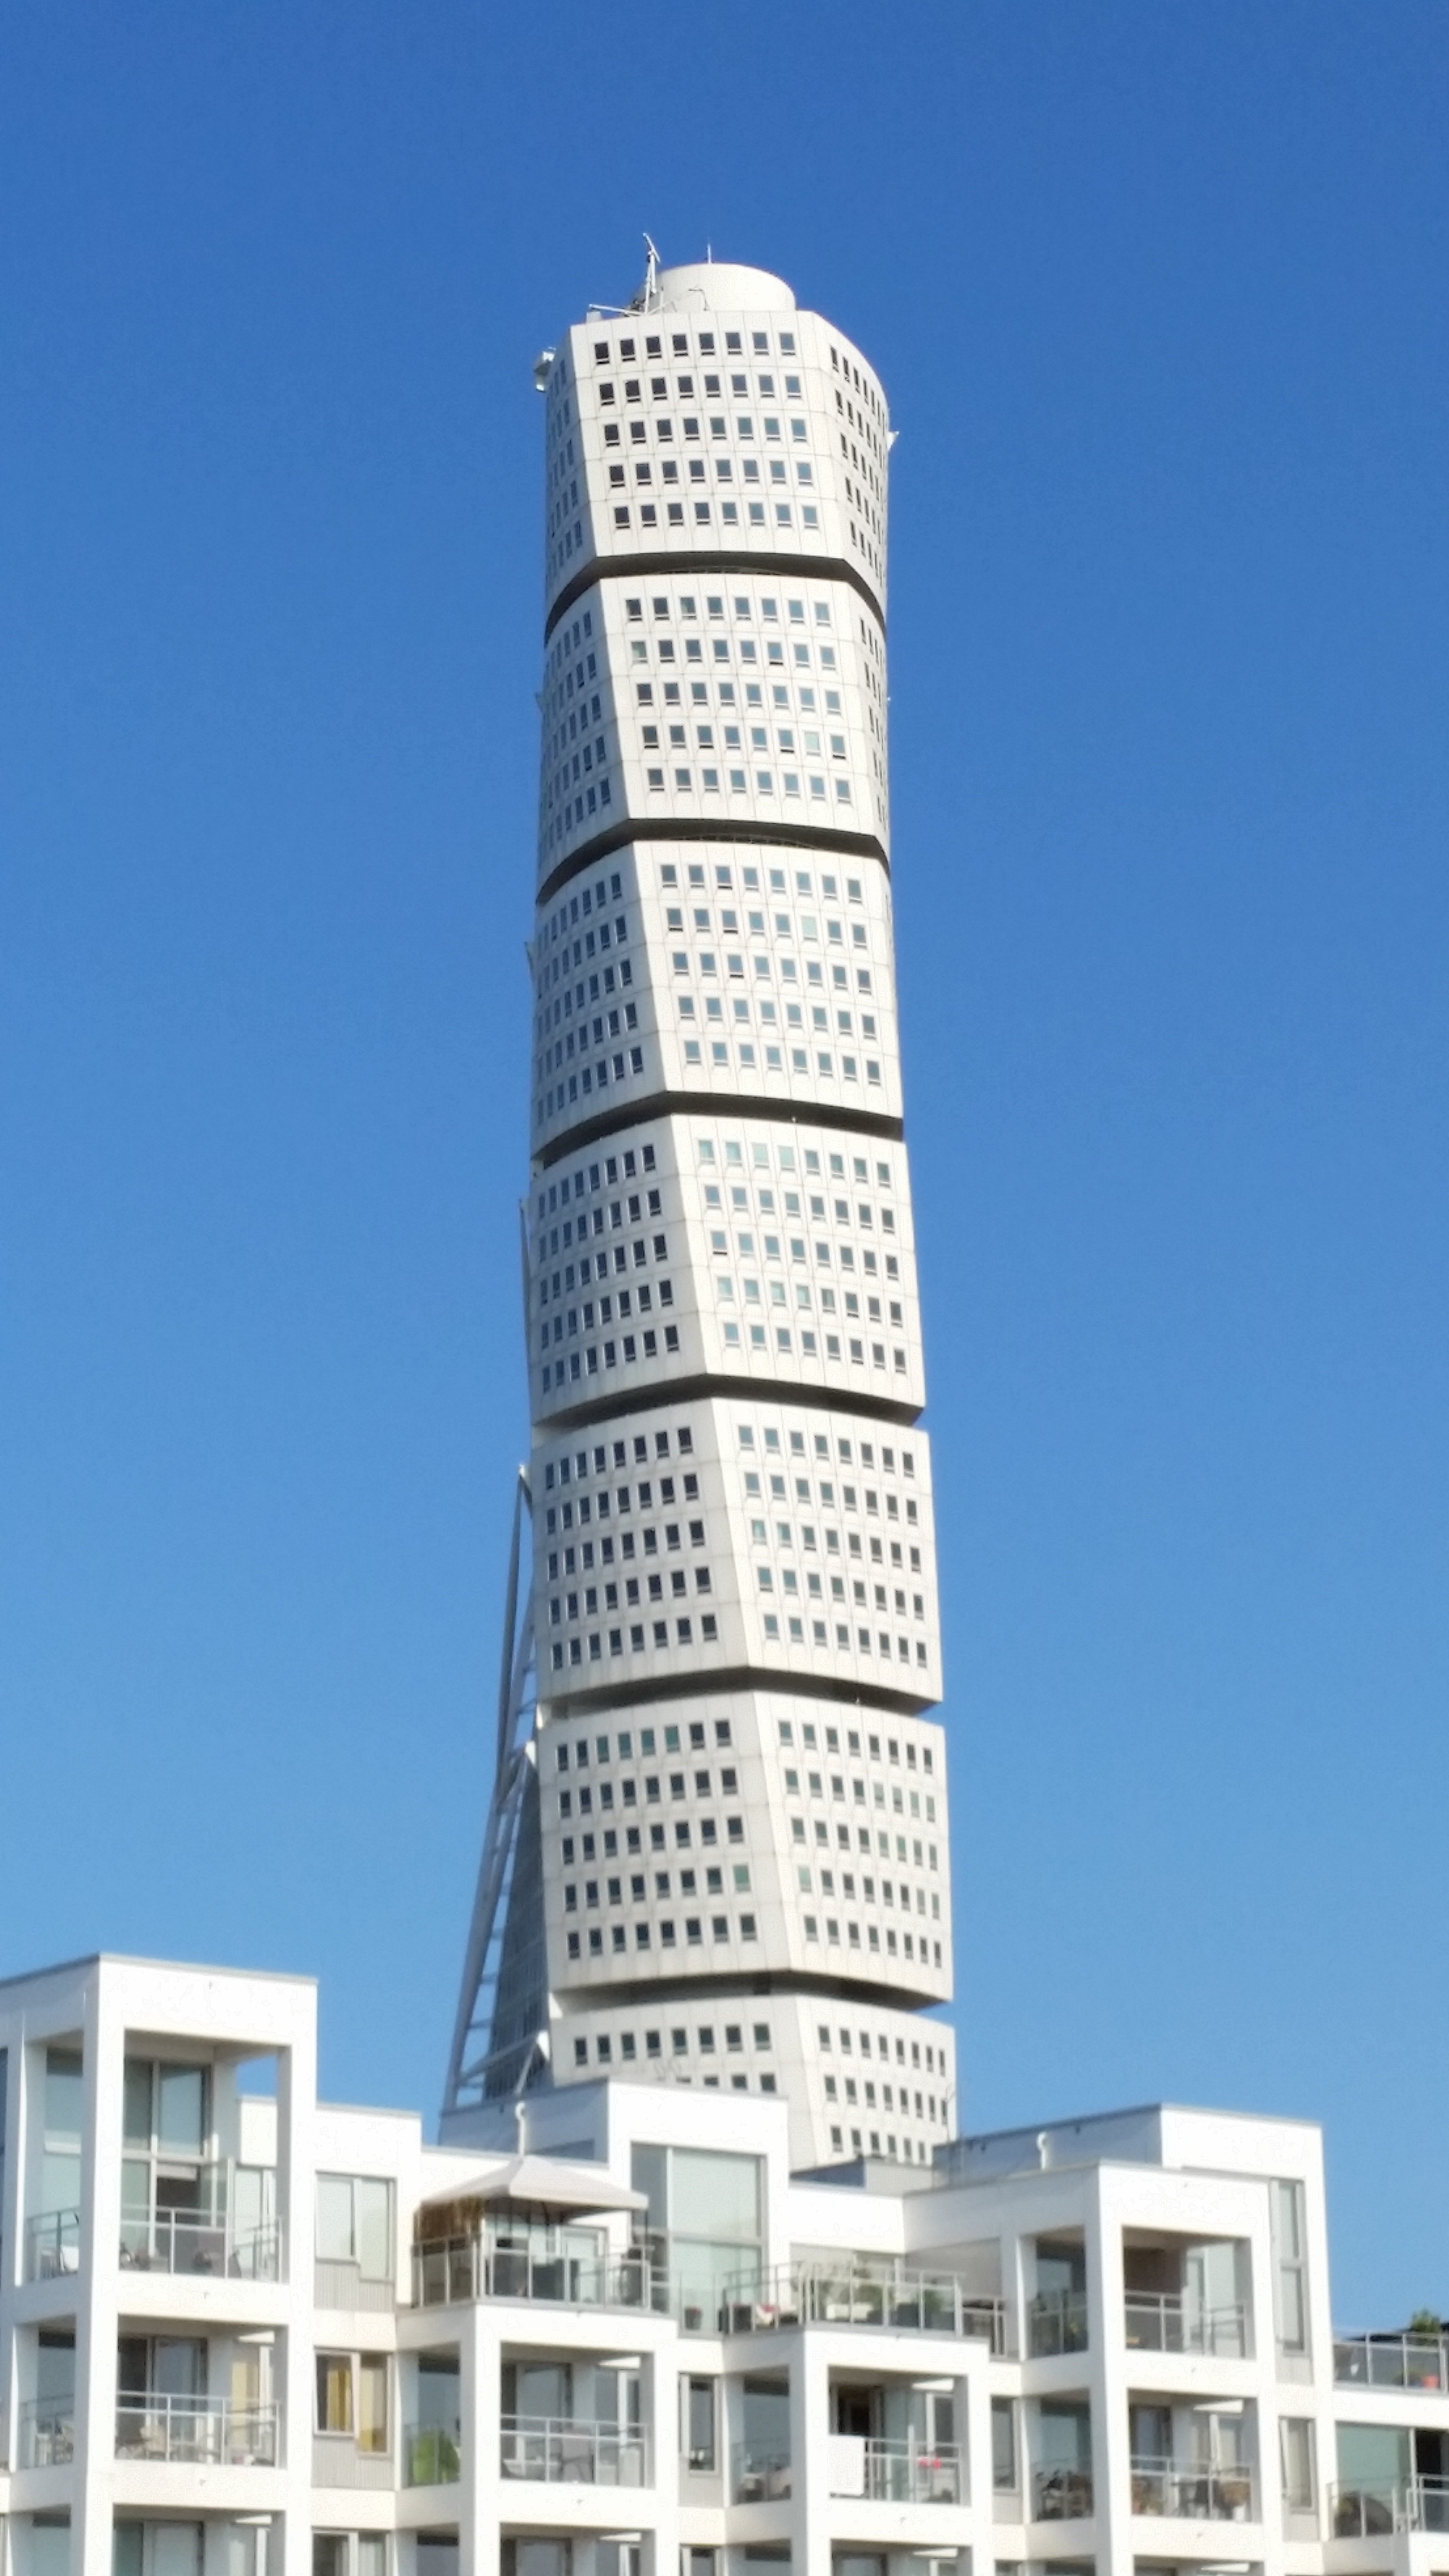
landscape, architecture, town, view, building, city, skyscraper, tourist, travel, europe, tower, landmark, sightseeing, exterior, tourism, tower block, sweden, european, scandinavia, swedish, condominium, malmo, turning tower